Lüchengguangchang station

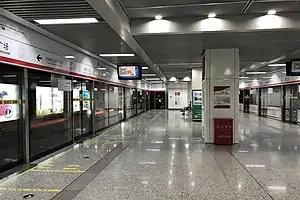

Lüchengguangchang is a metro station of Zhengzhou Metro Line 1 and Line 10. The station lies beneath the Zhongyuan Road, to the east of the Lücheng Square.